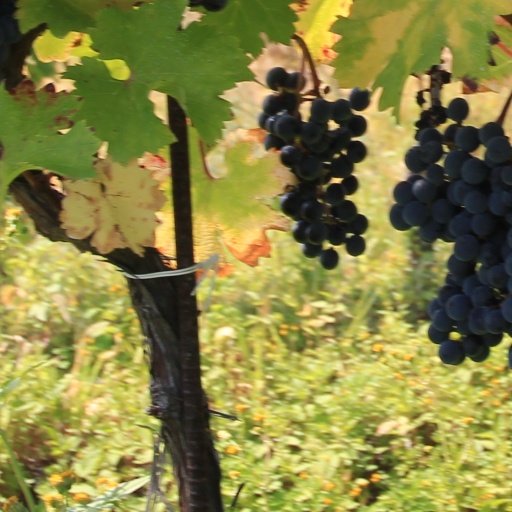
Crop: grape